Murshidabad-Jiaganj

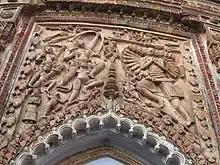
Terracotta relief at one of the Char Bangla Temples. It is shows the "Last prayer of Ravana", the most famous among the wall-reliefs of Baronagar.

Murshidabad-Jiaganj CD block lies in the Ganges-Bhagirathi Basin, which is a long and narrow river valley. The Bhagirathi River splits the district into two natural physiographic regions – Rarh on the west and Bagri on the east. It has fertile soil suitable for cultivation.